Glossary of ballet

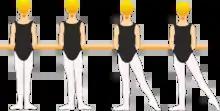
Tendu exercise at a barre

(meaning 'leg circle.') Half-circle made by the pointed foot, from fourth front or back through second position to the opposite fourth and returning through first position again to repeat, in effect tracing out the letter "D". Starting front going back is called "rond de jambe en dehors" while starting back and going front is called "rond de jambe en dedans".